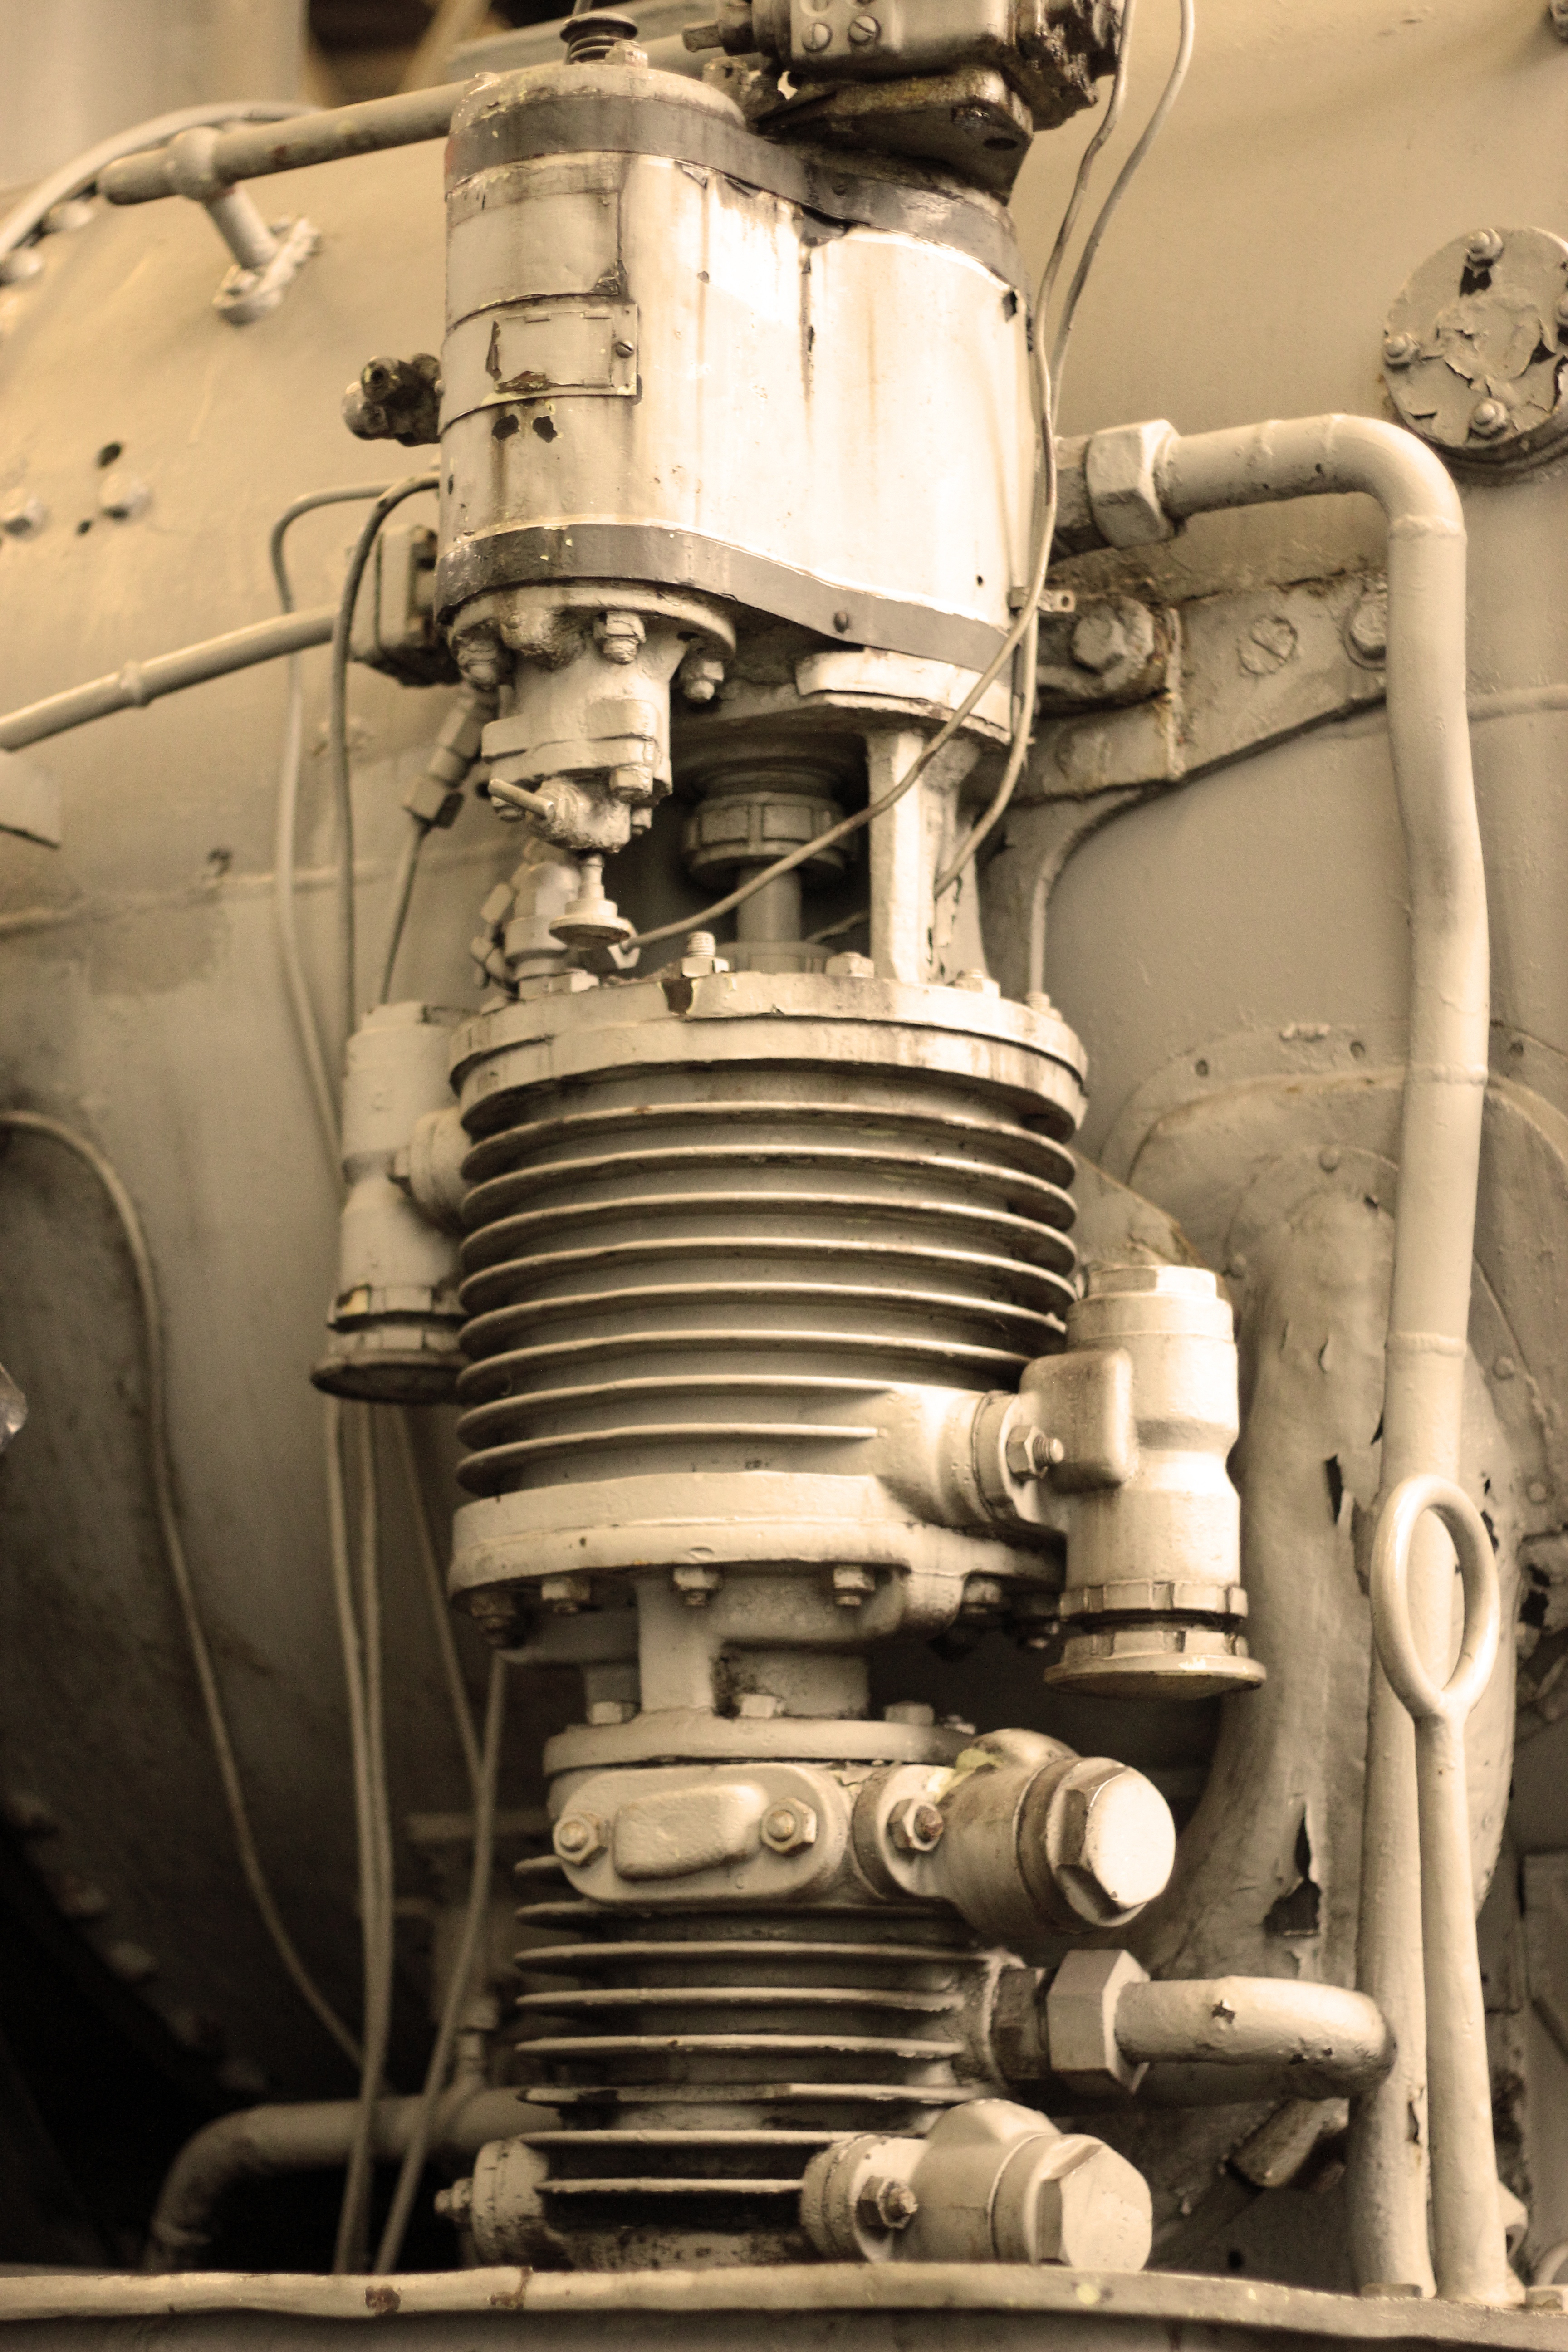
railway, wheel, train, construction, vehicle, drive, metal, machine, close, locomotive, engine, motor, loco, nostalgic, classic, historically, locomotion, old train, rail traffic, steam locomotive, piston, steam railway, out of date, auto part, automotive exterior, aircraft engine, automotive engine part